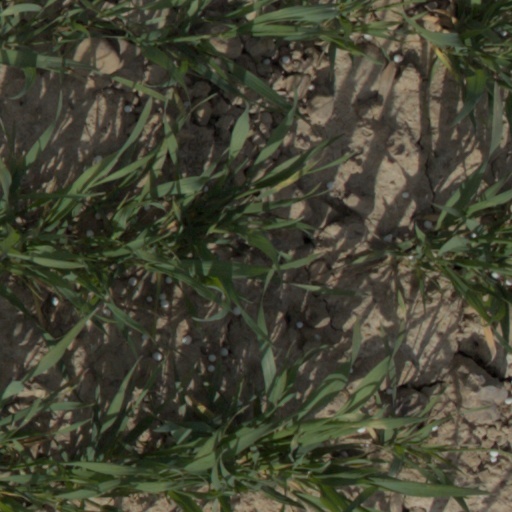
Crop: wheat